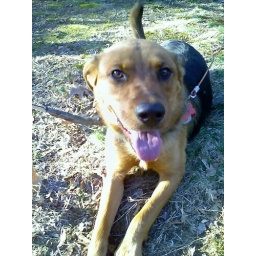
neighbor's dog (adorable) came over to visit while i was cleaning the boat